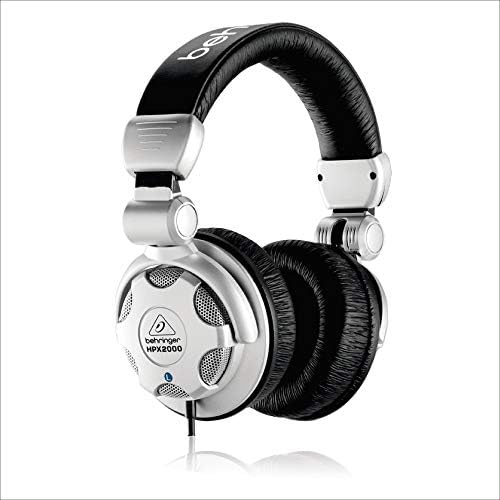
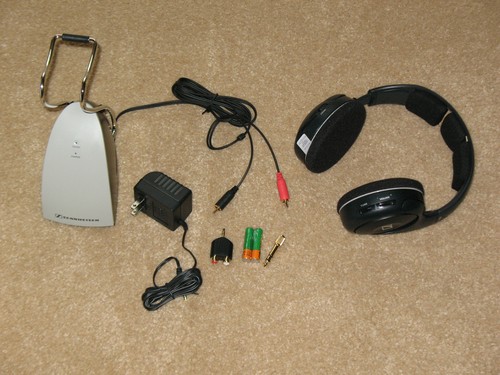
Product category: headphones
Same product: no